Christianity in the 1st century

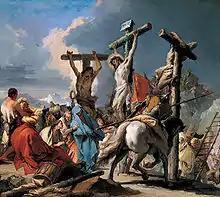
"The Crucifixion", by Giovanni Battista Tiepolo, c. 1745–1750, Saint Louis Art Museum

Jesus' life was ended by his execution by crucifixion. His early followers believed that three days after his death, Jesus rose bodily from the dead. Paul's letters and the Gospels contain reports of a number of appearances after his death and burial.